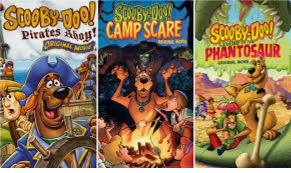
Portrait style: Cartoon Portrait